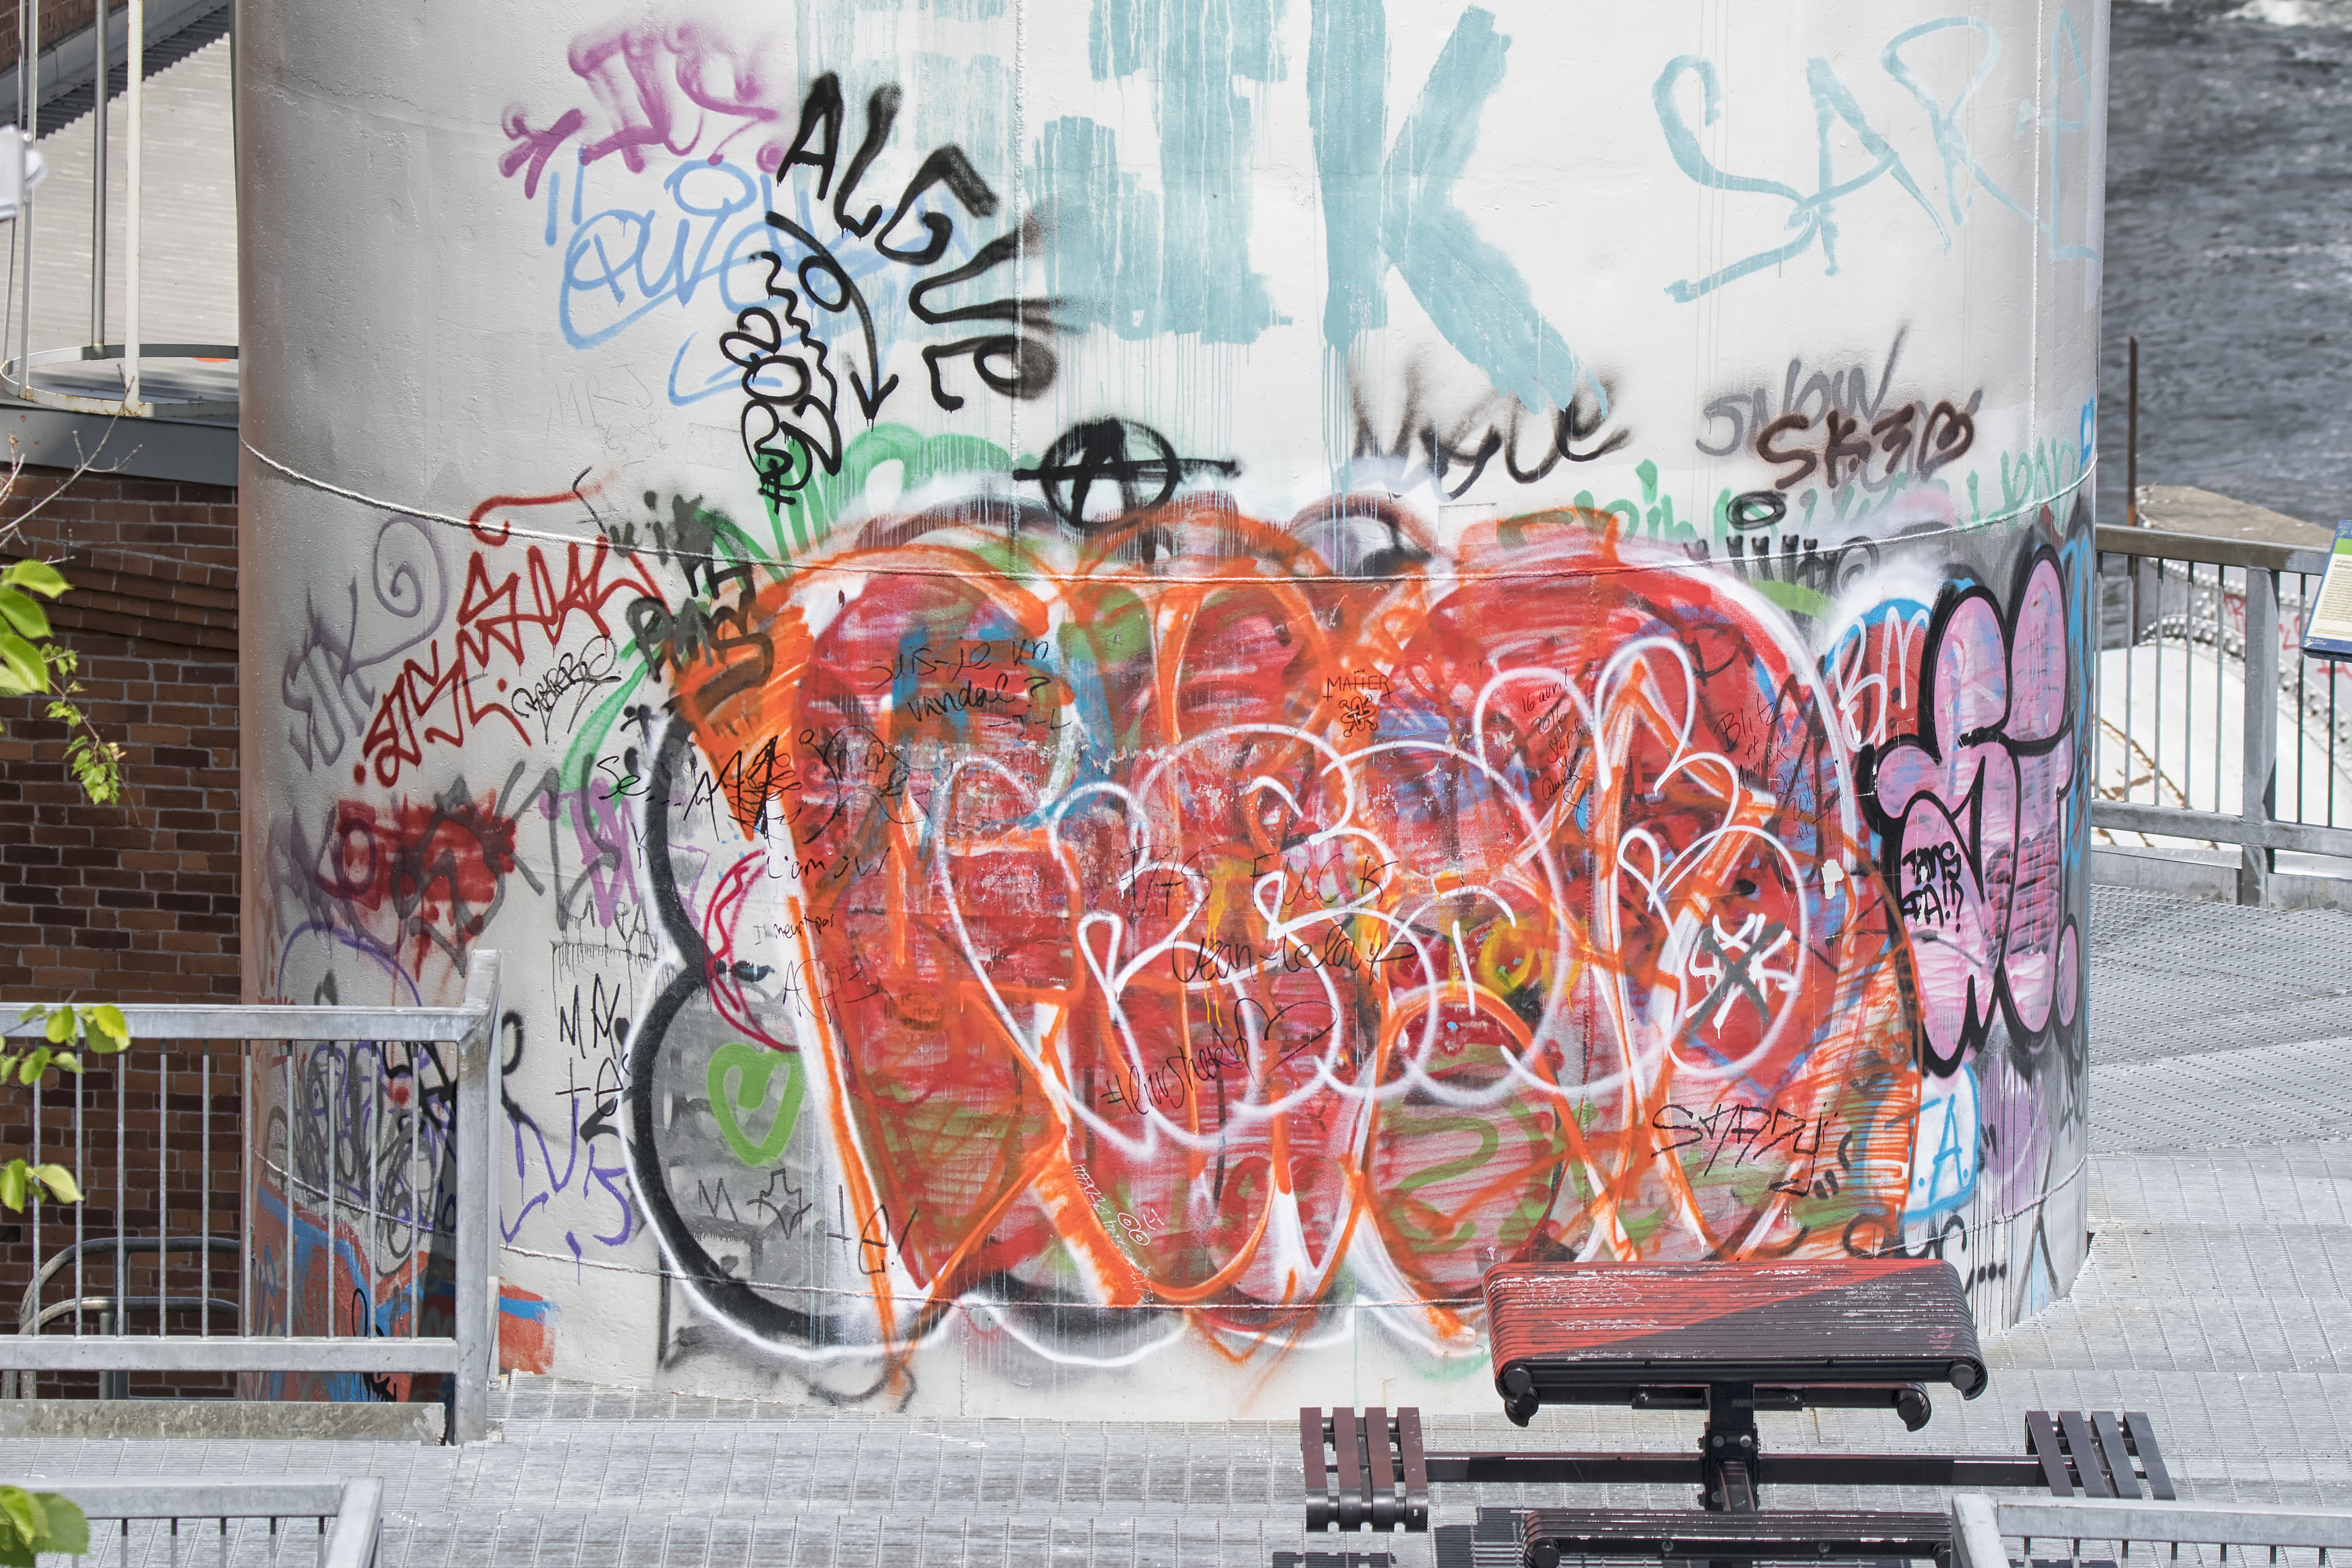
road, street, graffiti, street art, art, canada, infrastructure, mural, quebec, sherbrooke, urban area